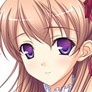
Portrait style: Anime Portrait